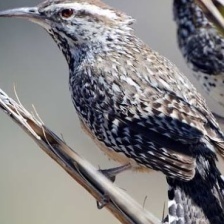
Species: CACTUS WREN
Scientific name: CAMPYLORHYNCHUS BRUNNEICAPILLUS